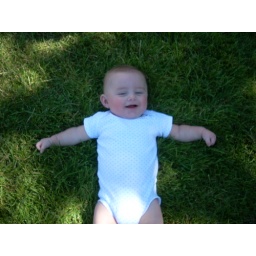
This was the first time the boys got to roll around and experince the grass